Willard Lamb Velie

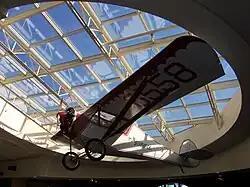
A Velie Monocoupe airplane on display at Quad City International Airport in Moline

While still at Deere & Company, W.L Velie incorporated the Velie Motor Vehicle Company in 1908. While he kept his tractor lines separate from the Deere line, his automobiles were marketed through Deere’s branch houses. When he merged his companies in 1916, he formed the Velie Motor Company. The products produced by the company came to be known for their quality at a reasonable price. By 1912, the company’s stock was valued at $1.5 million and four years later it was worth $2 million. Between 1913 and 1915, the Velie factory was turning out an average of 30 cars a day. By 1920, the buggy business was phased out and automobile production peaked at 9,000. Estimates of how many motor vehicles Velie produced in the two decades the factory was in operation range between 75,000 to 300,000. Velie was not the only person in the Tri-Cities, now known as the Quad Cities, who was building automobiles. At one point in the early 20th century, there were ten different makes being produced in the area. Velie was the most successful. The U.S. Navy chose the Velie engine along with seven others as the best automobile motors for adaptation to military use. Other winners included the Brewster, Duesenberg, Fiat, Hispano-Suiza, Isotta Fraschini, Marmon and Packard. Between 1916 and 1920, the company also produced the Biltwel 12-25" tractor, which was powered by a Velie engine.